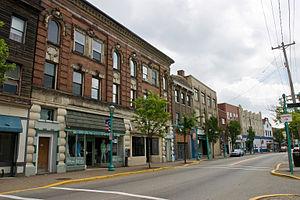
Mount Oliver est un borough situé dans le comté d'Allegheny, en Pennsylvanie, aux États-Unis. En 2010, il comptait une population de 3 403 habitants. Il est incorporé en 1892.